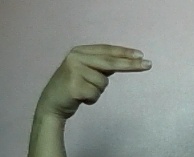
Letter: ain